Wendouree

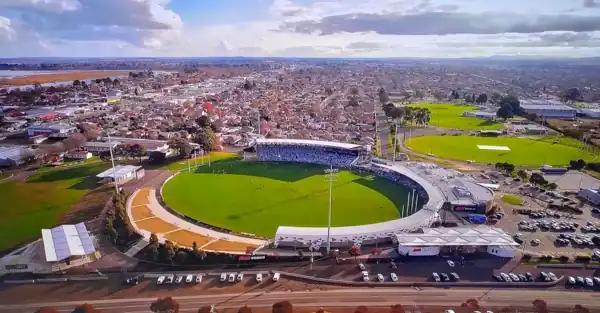
Eureka (Mars) Stadium and Eureka Sports Precinct

Route 11 terminates at Wendouree Station. Ballarat Station to Wendouree Station via Drummond Street.